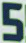
Number: 5